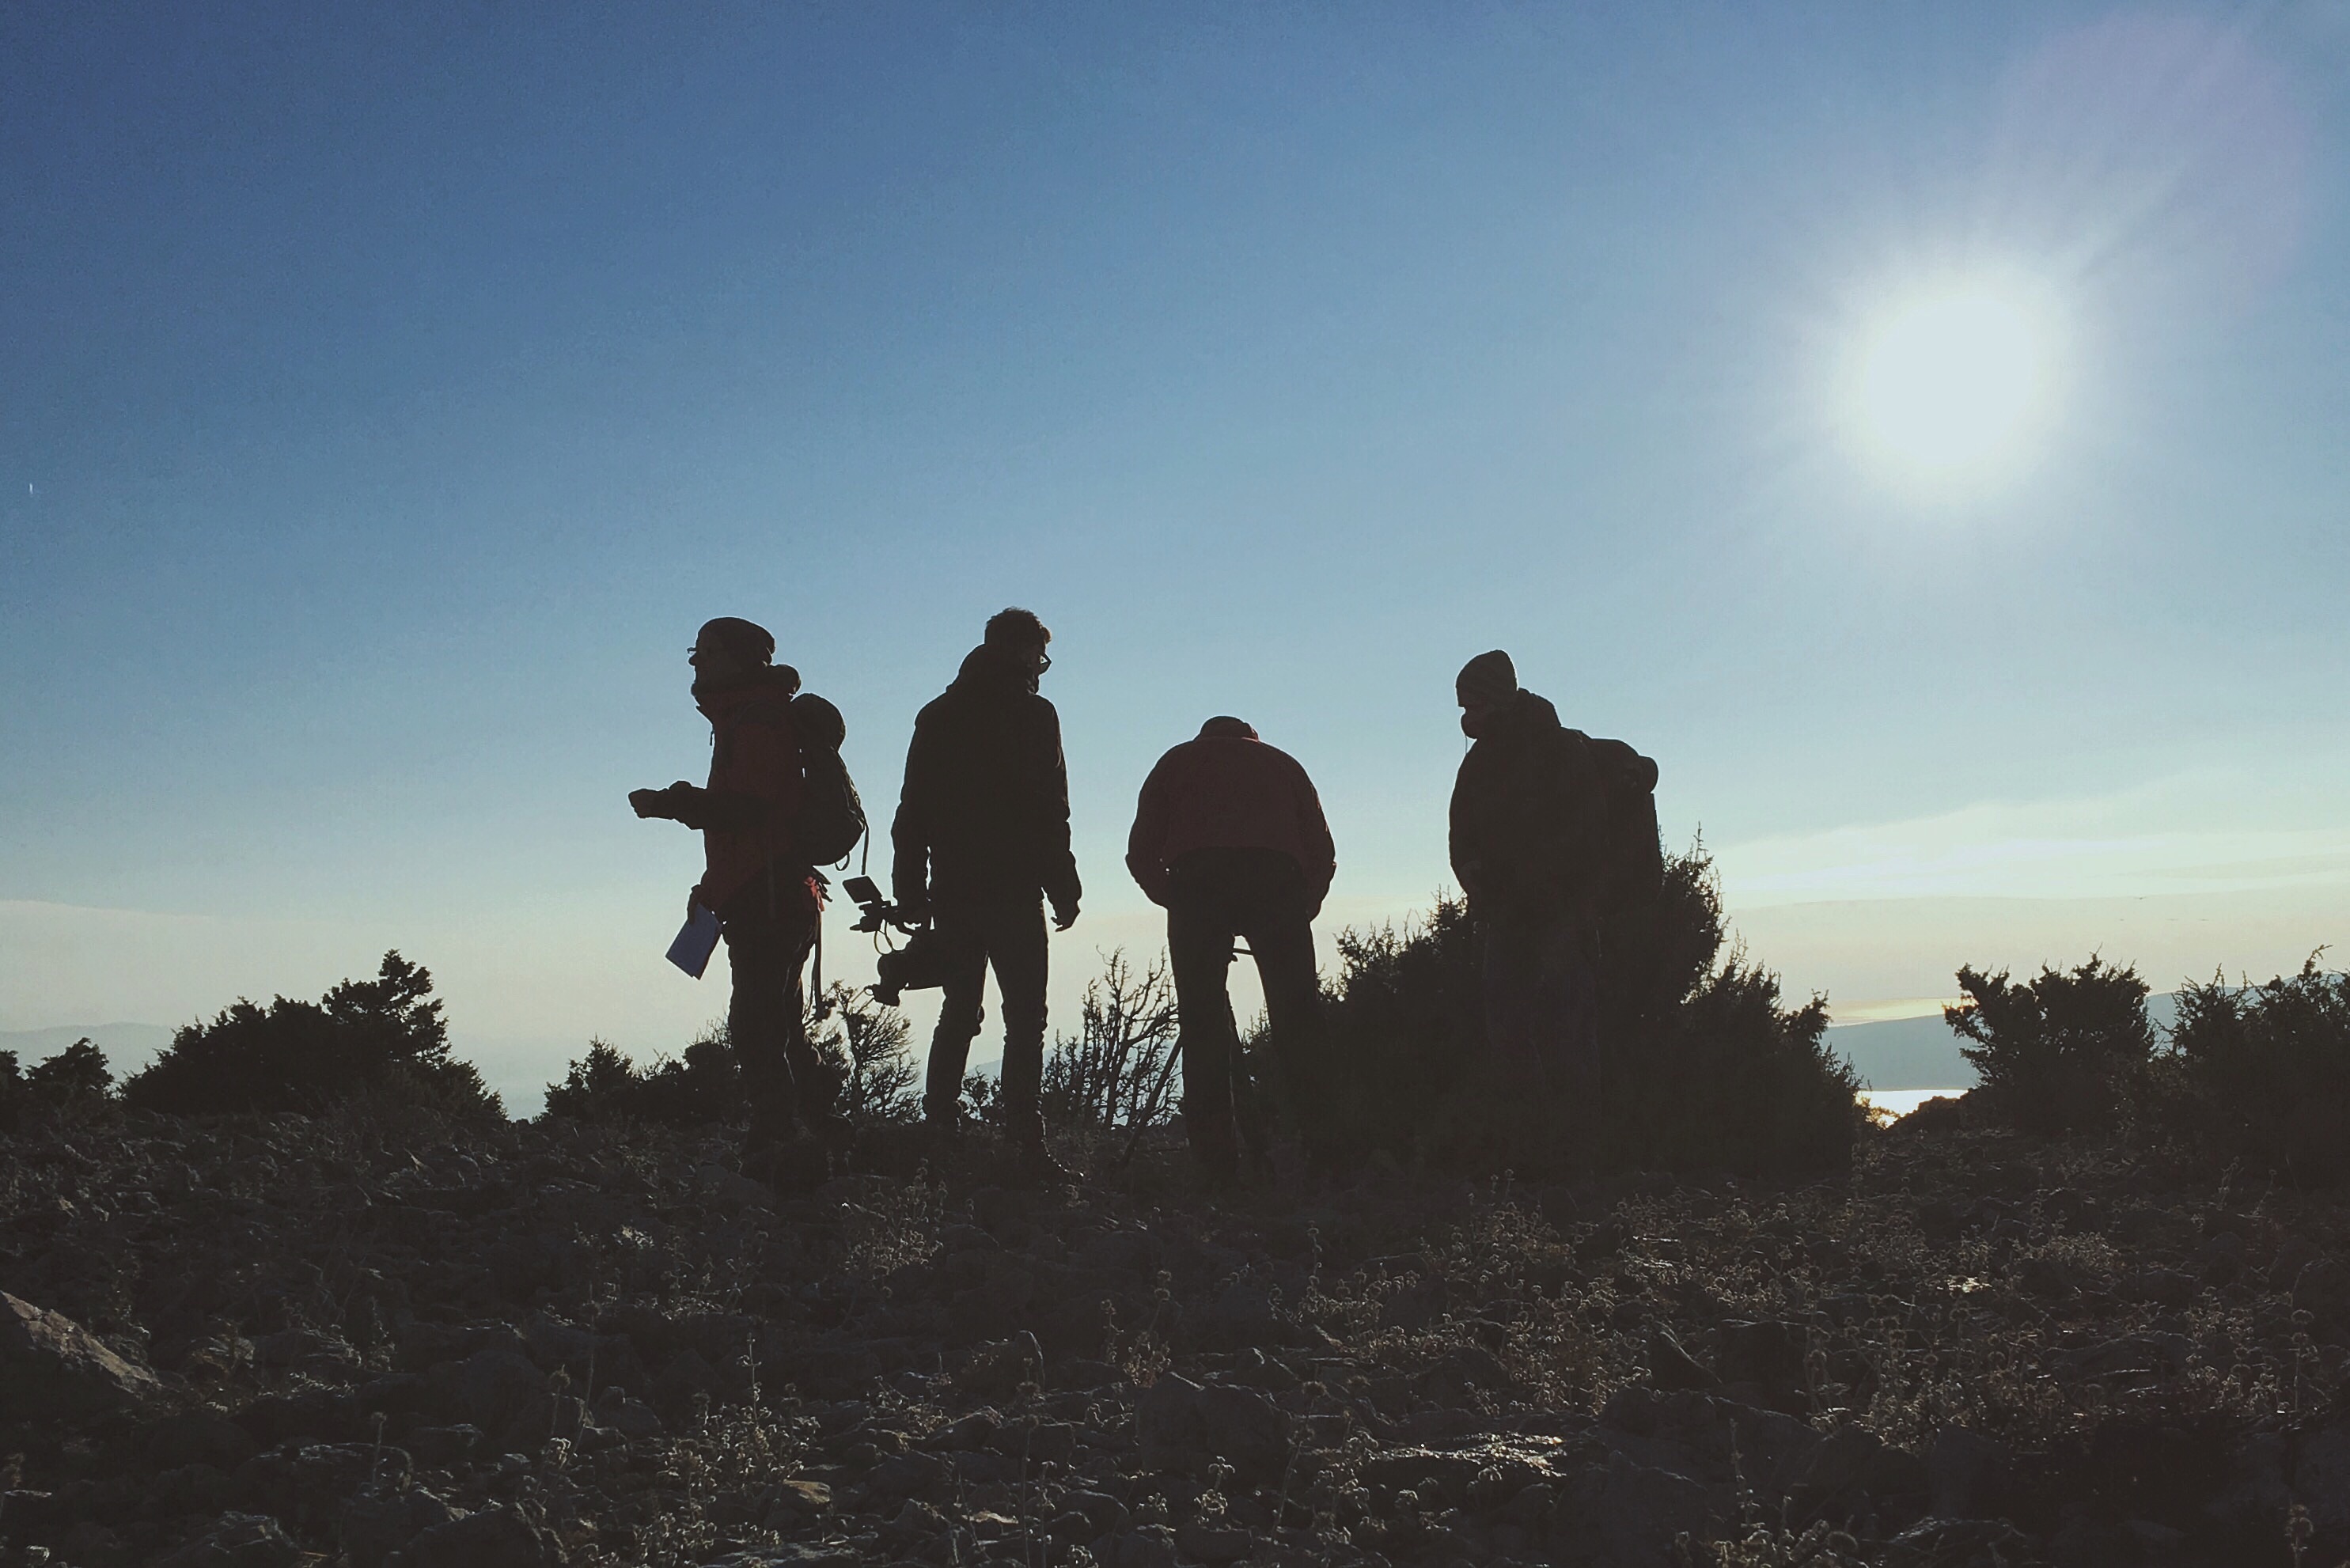
horizon, silhouette, walking, person, mountain, photographer, hill, adventure, summit, mountainous landforms